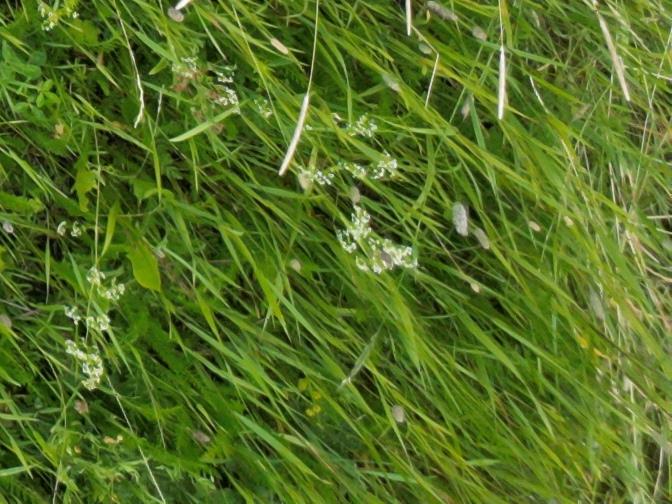
Flowers visible: yarrow flowers